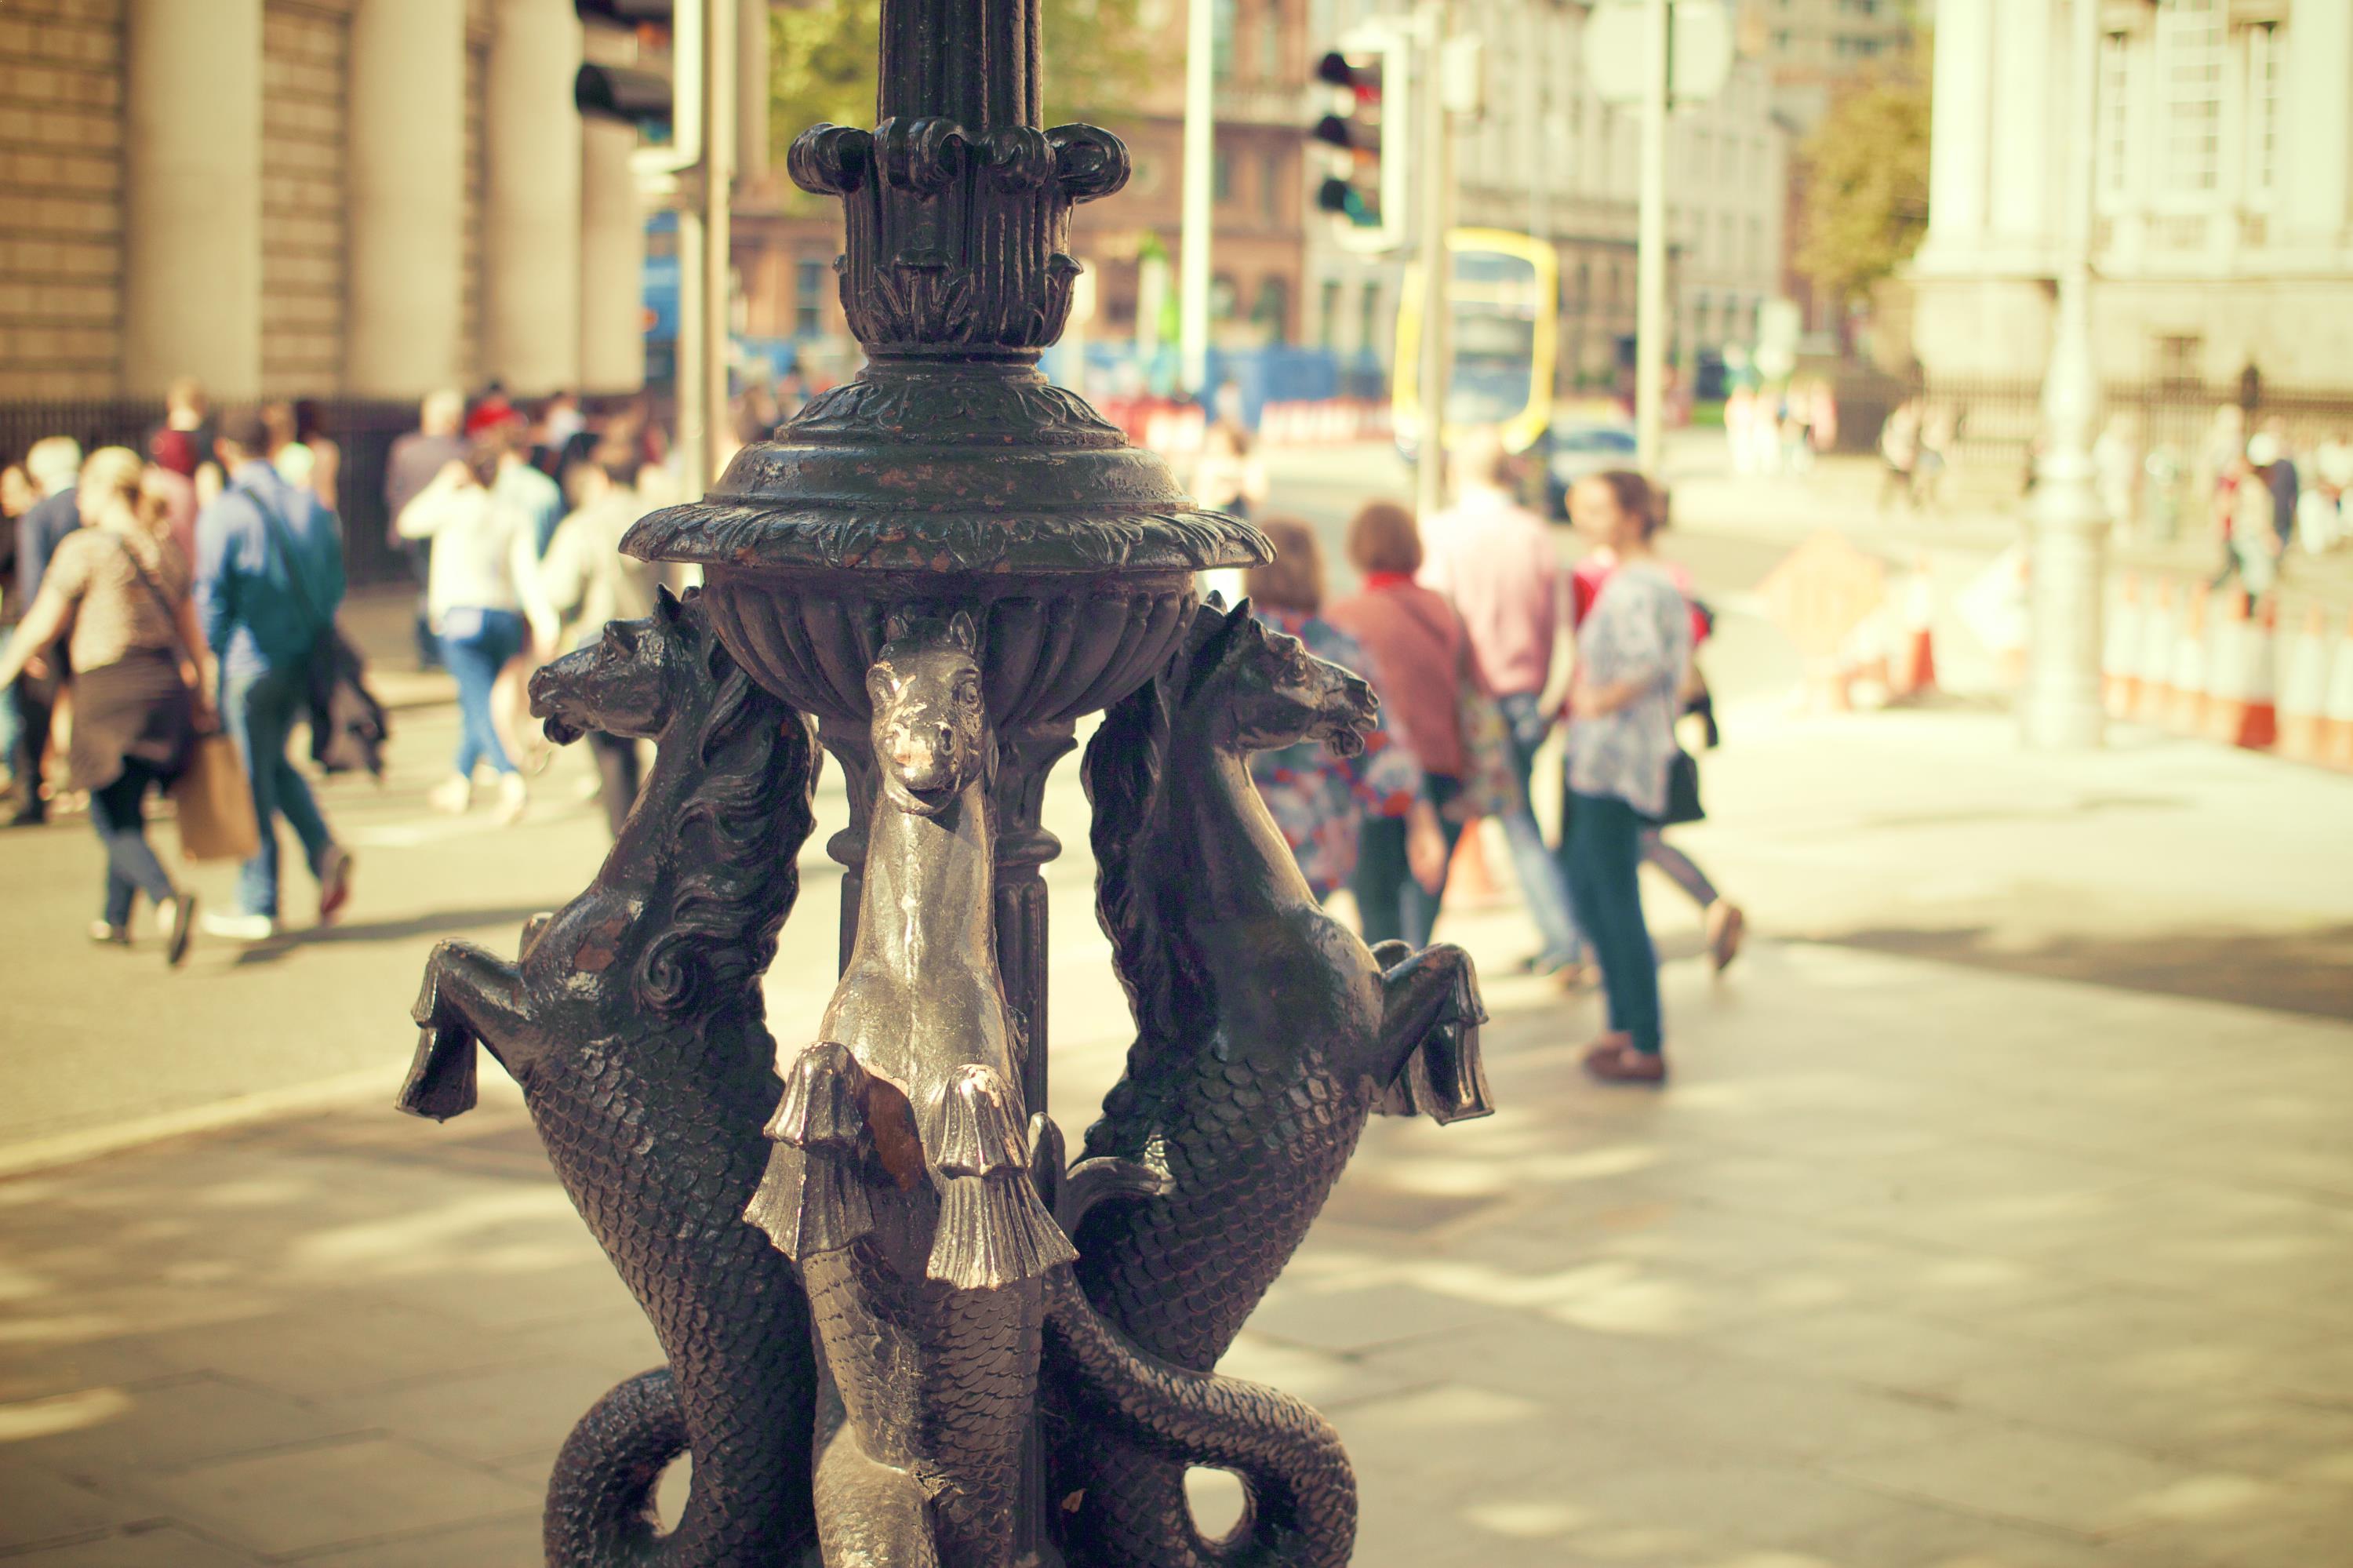
urban area, town, street, snapshot, tourism, statue, architecture, infrastructure, city, tree, sculpture, pedestrian, vacation, photography, road, downtown, town square, metal